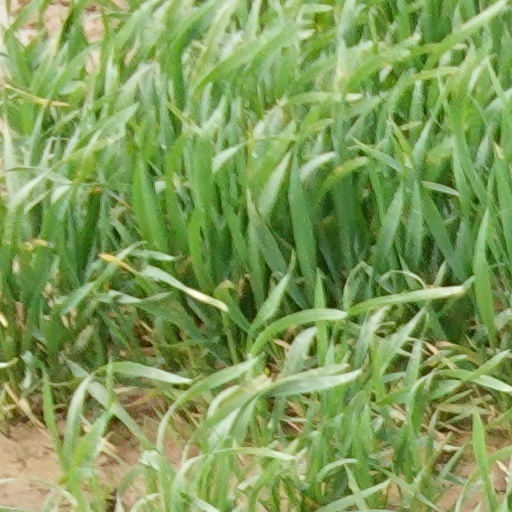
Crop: wheat